Rashid Latif

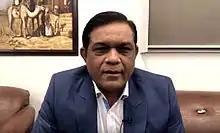
Latif in 2020

Rashid Latif (born 14 October 1968) is a Pakistani cricket coach and former cricketer who played for the Pakistan national cricket team in Tests and One Day Internationals from 1992 to 2003 as a right-handed wicket-keeper batsman. He also served as the captain of the Pakistan team in 2003, leading the country in 6 Test and 25 one-day matches.